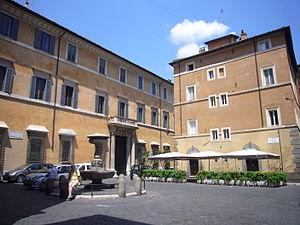
Les Lancellotti sont une noble famille romaine appartenant à la noblesse noire.